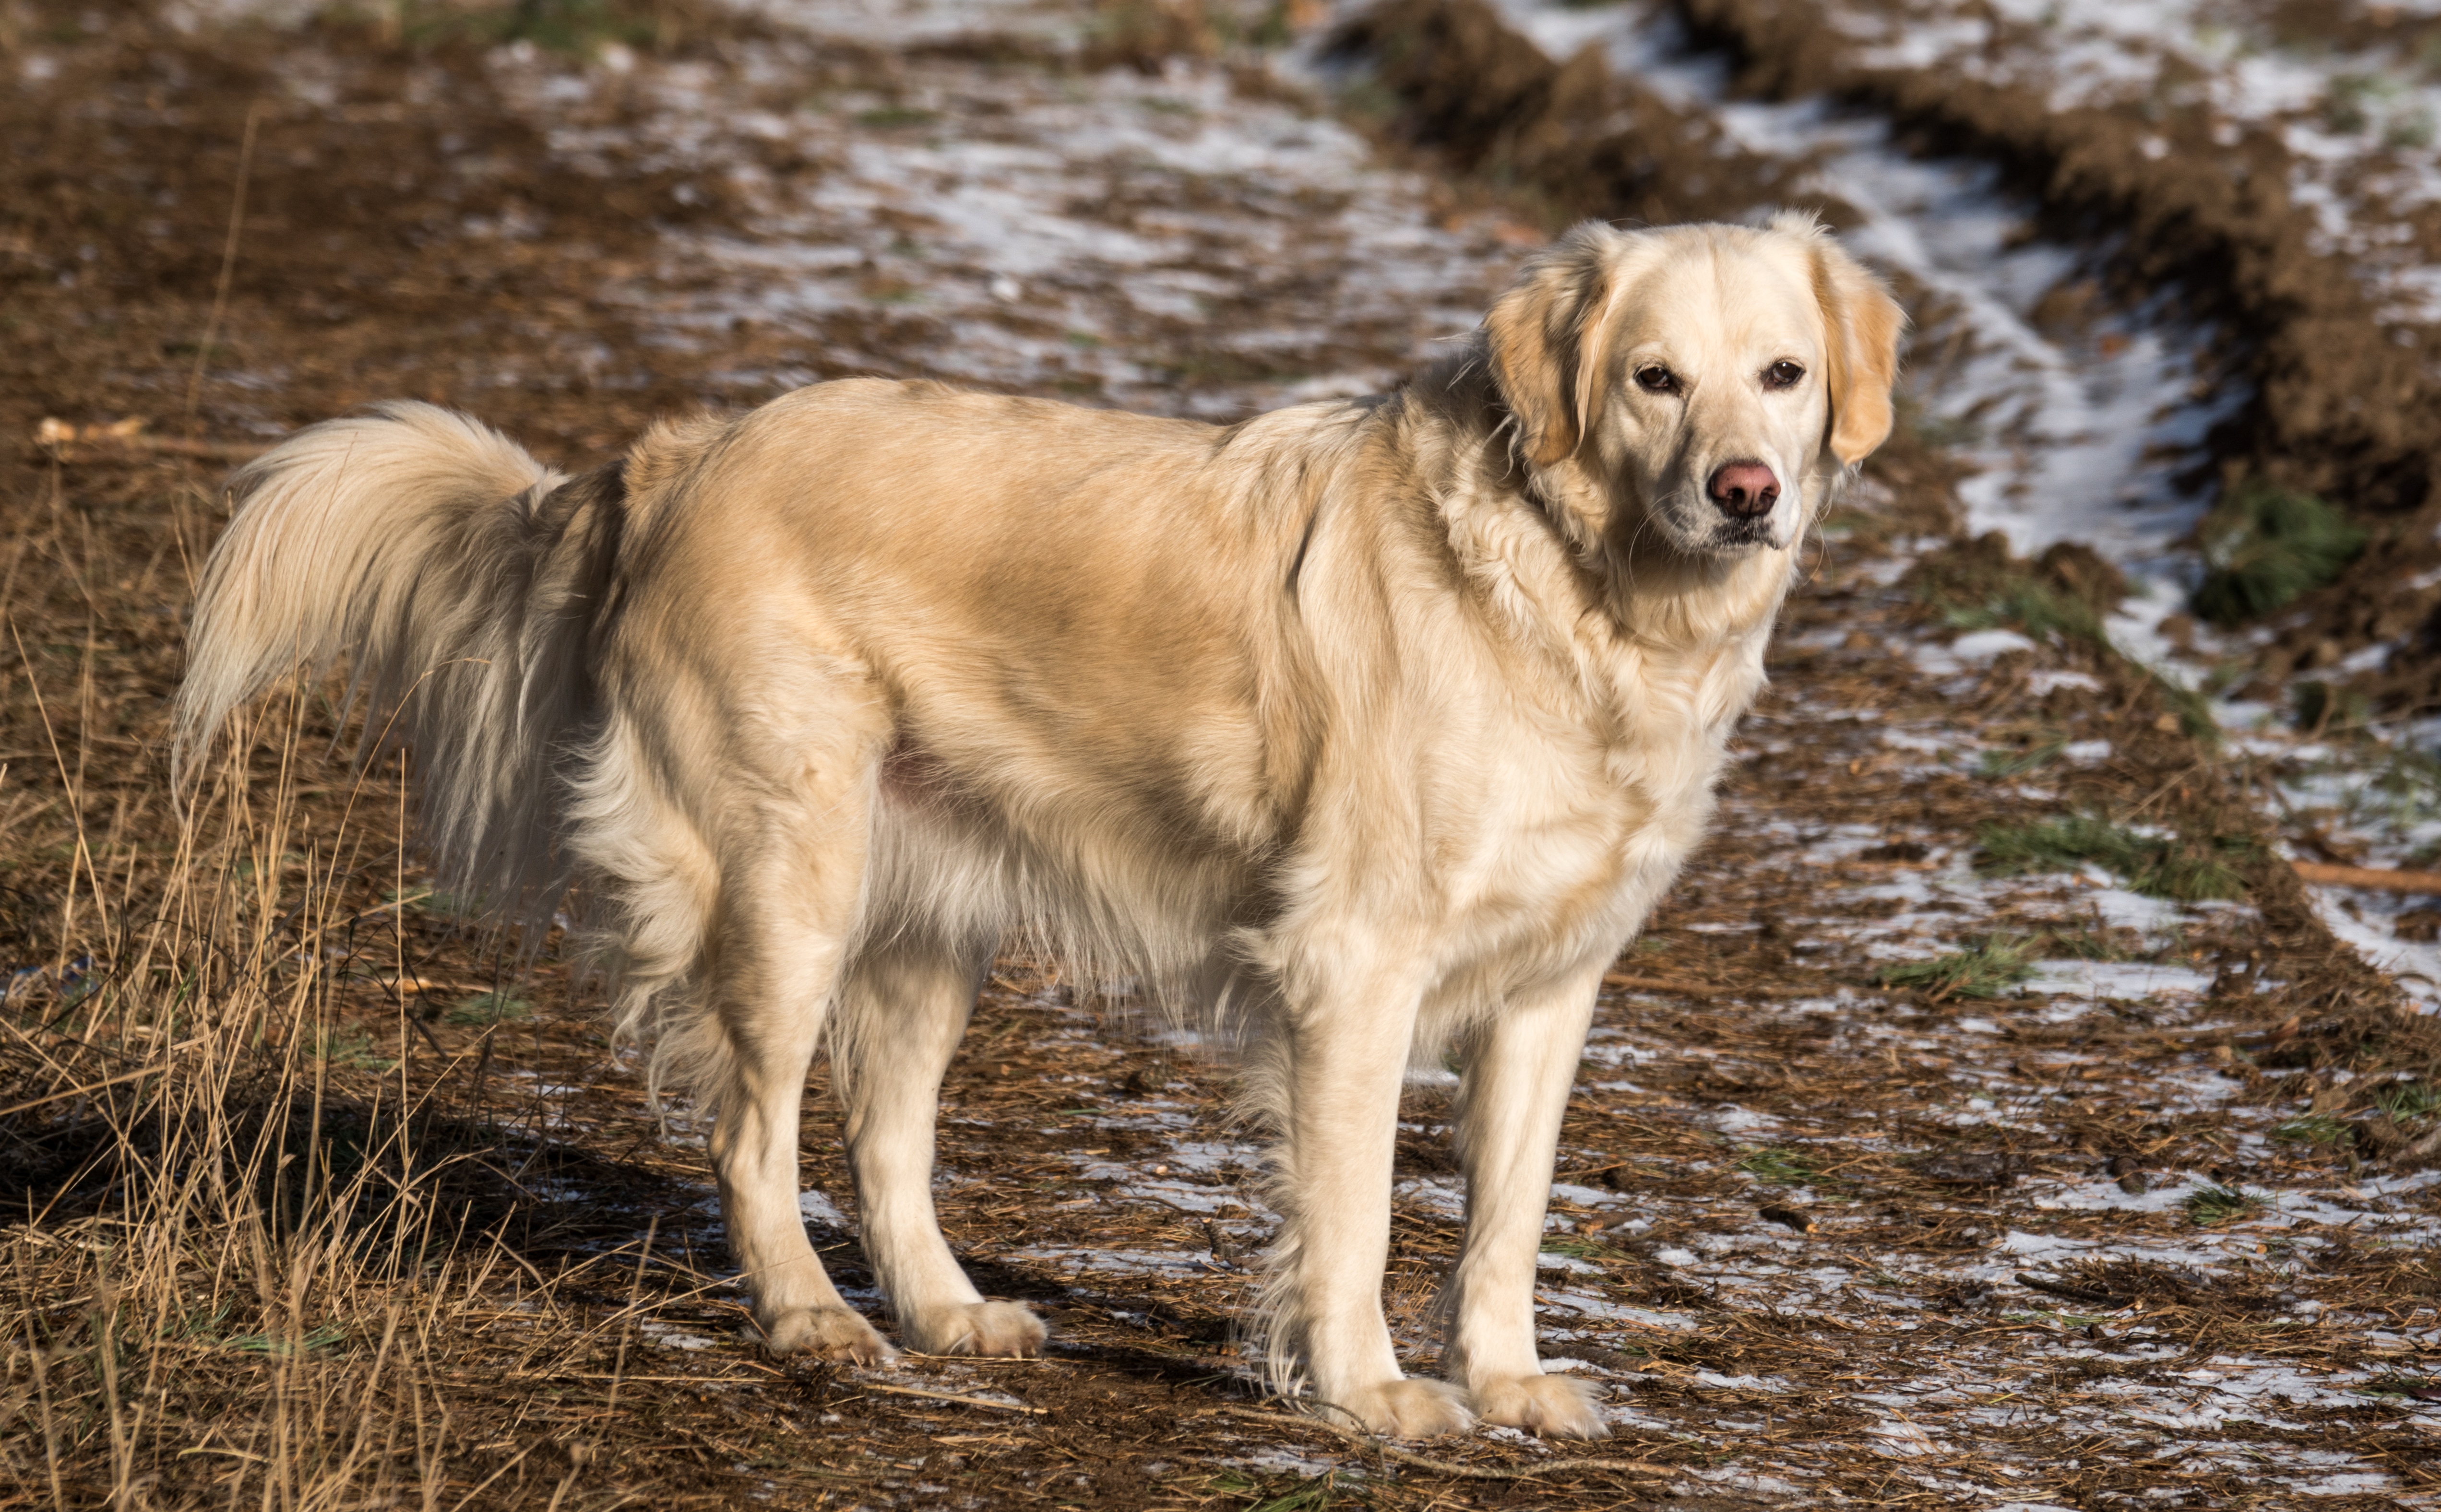
dog, animal, cute, canine, pet, mammal, vertebrate, dog breed, street dog, dog like mammal, dog crossbreeds